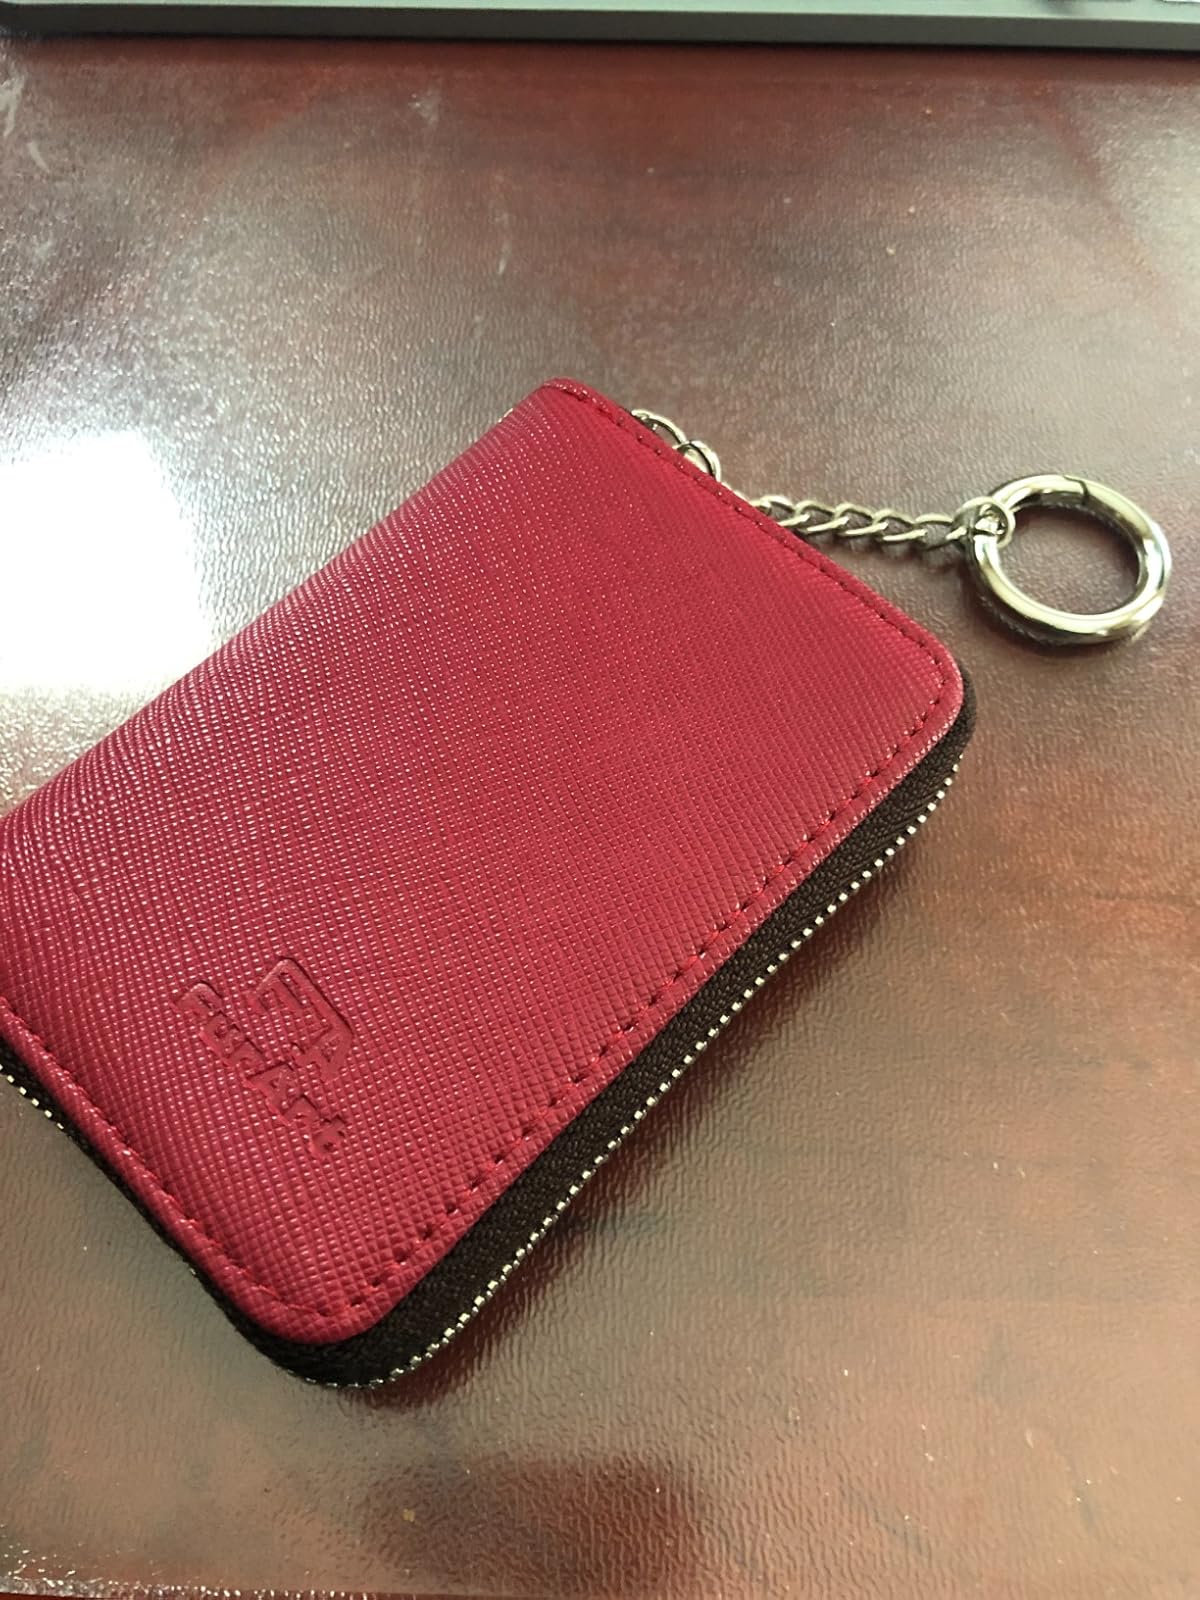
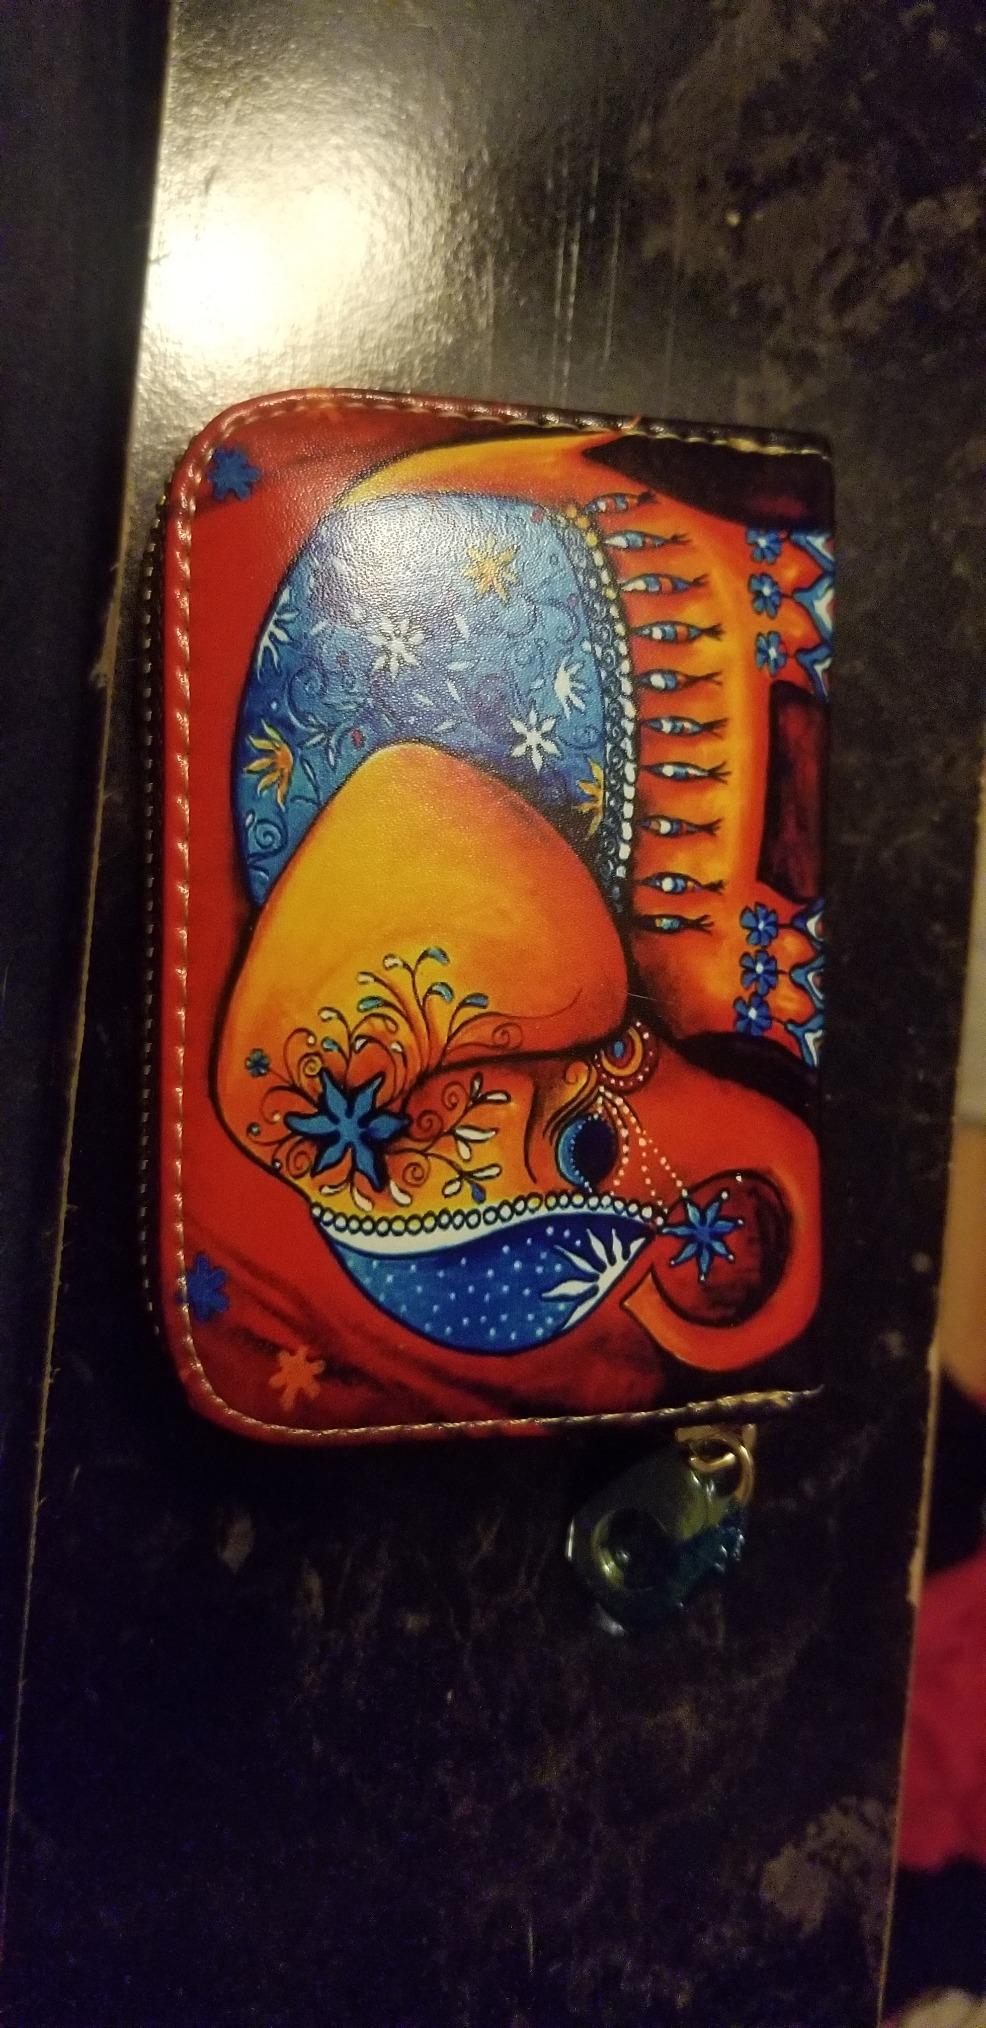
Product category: accessories_keychain
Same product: no